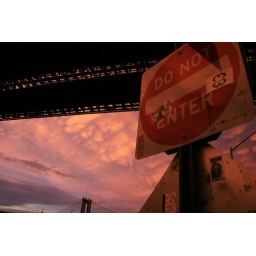
&amp;quot;do not enter&amp;quot; sign beneath the brooklyn bridge, with the manhattan bridge in the background